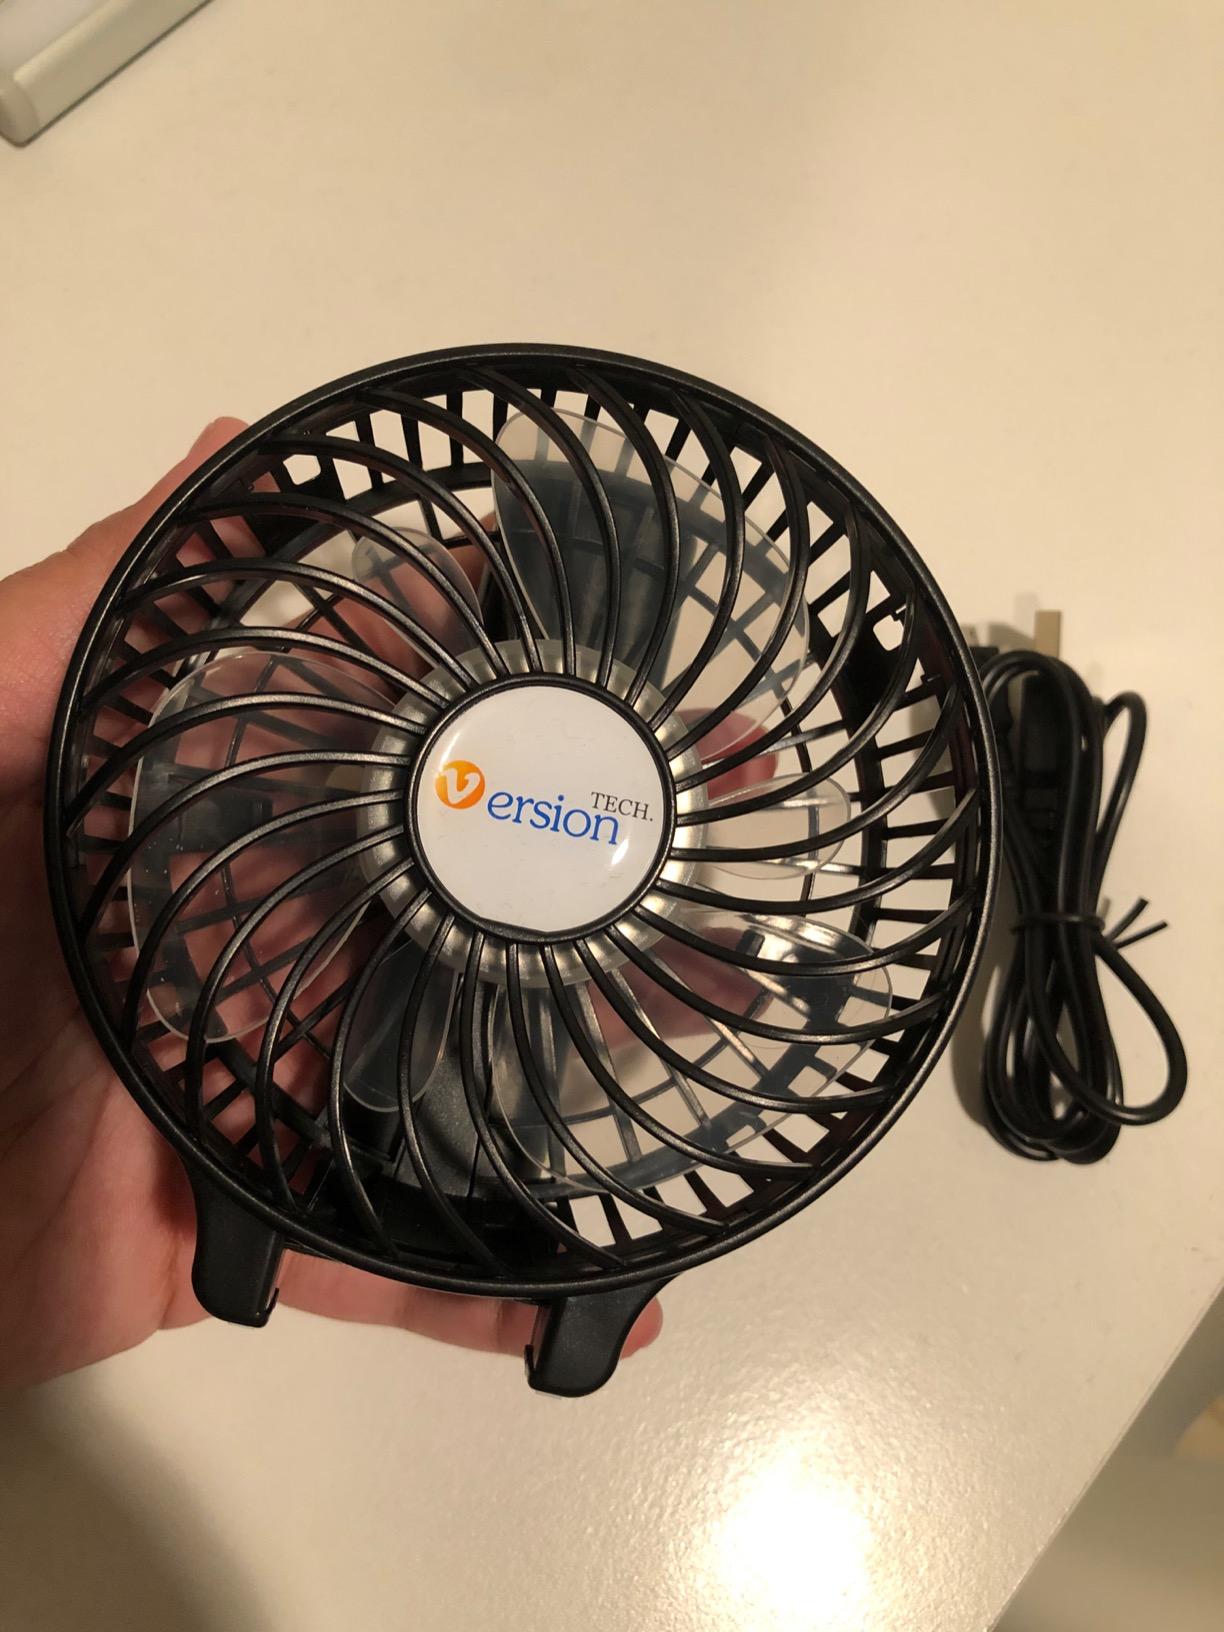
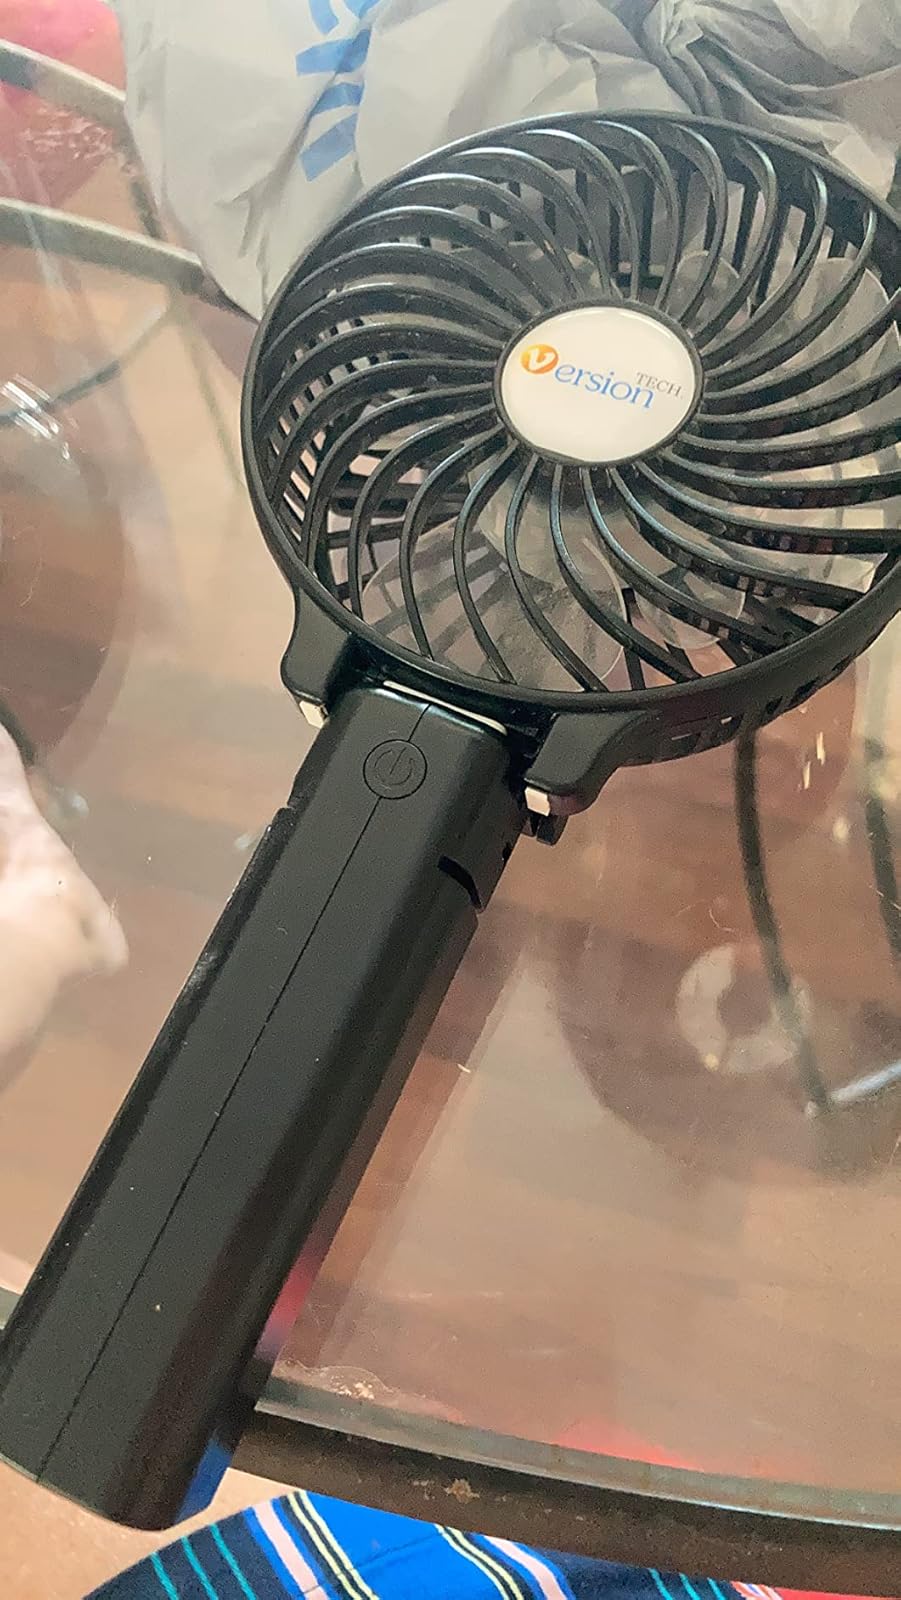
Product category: fan
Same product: yes